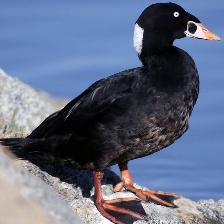
Species: SURF SCOTER
Scientific name: MELANITTA PERSPICILLATA
ImageNet parent category: drake